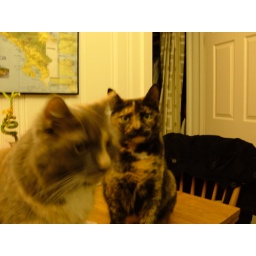
Anxious and McKracky on our kitchen table in Cambridge on Pearl Street.